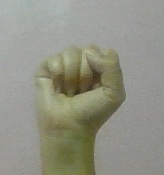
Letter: saad